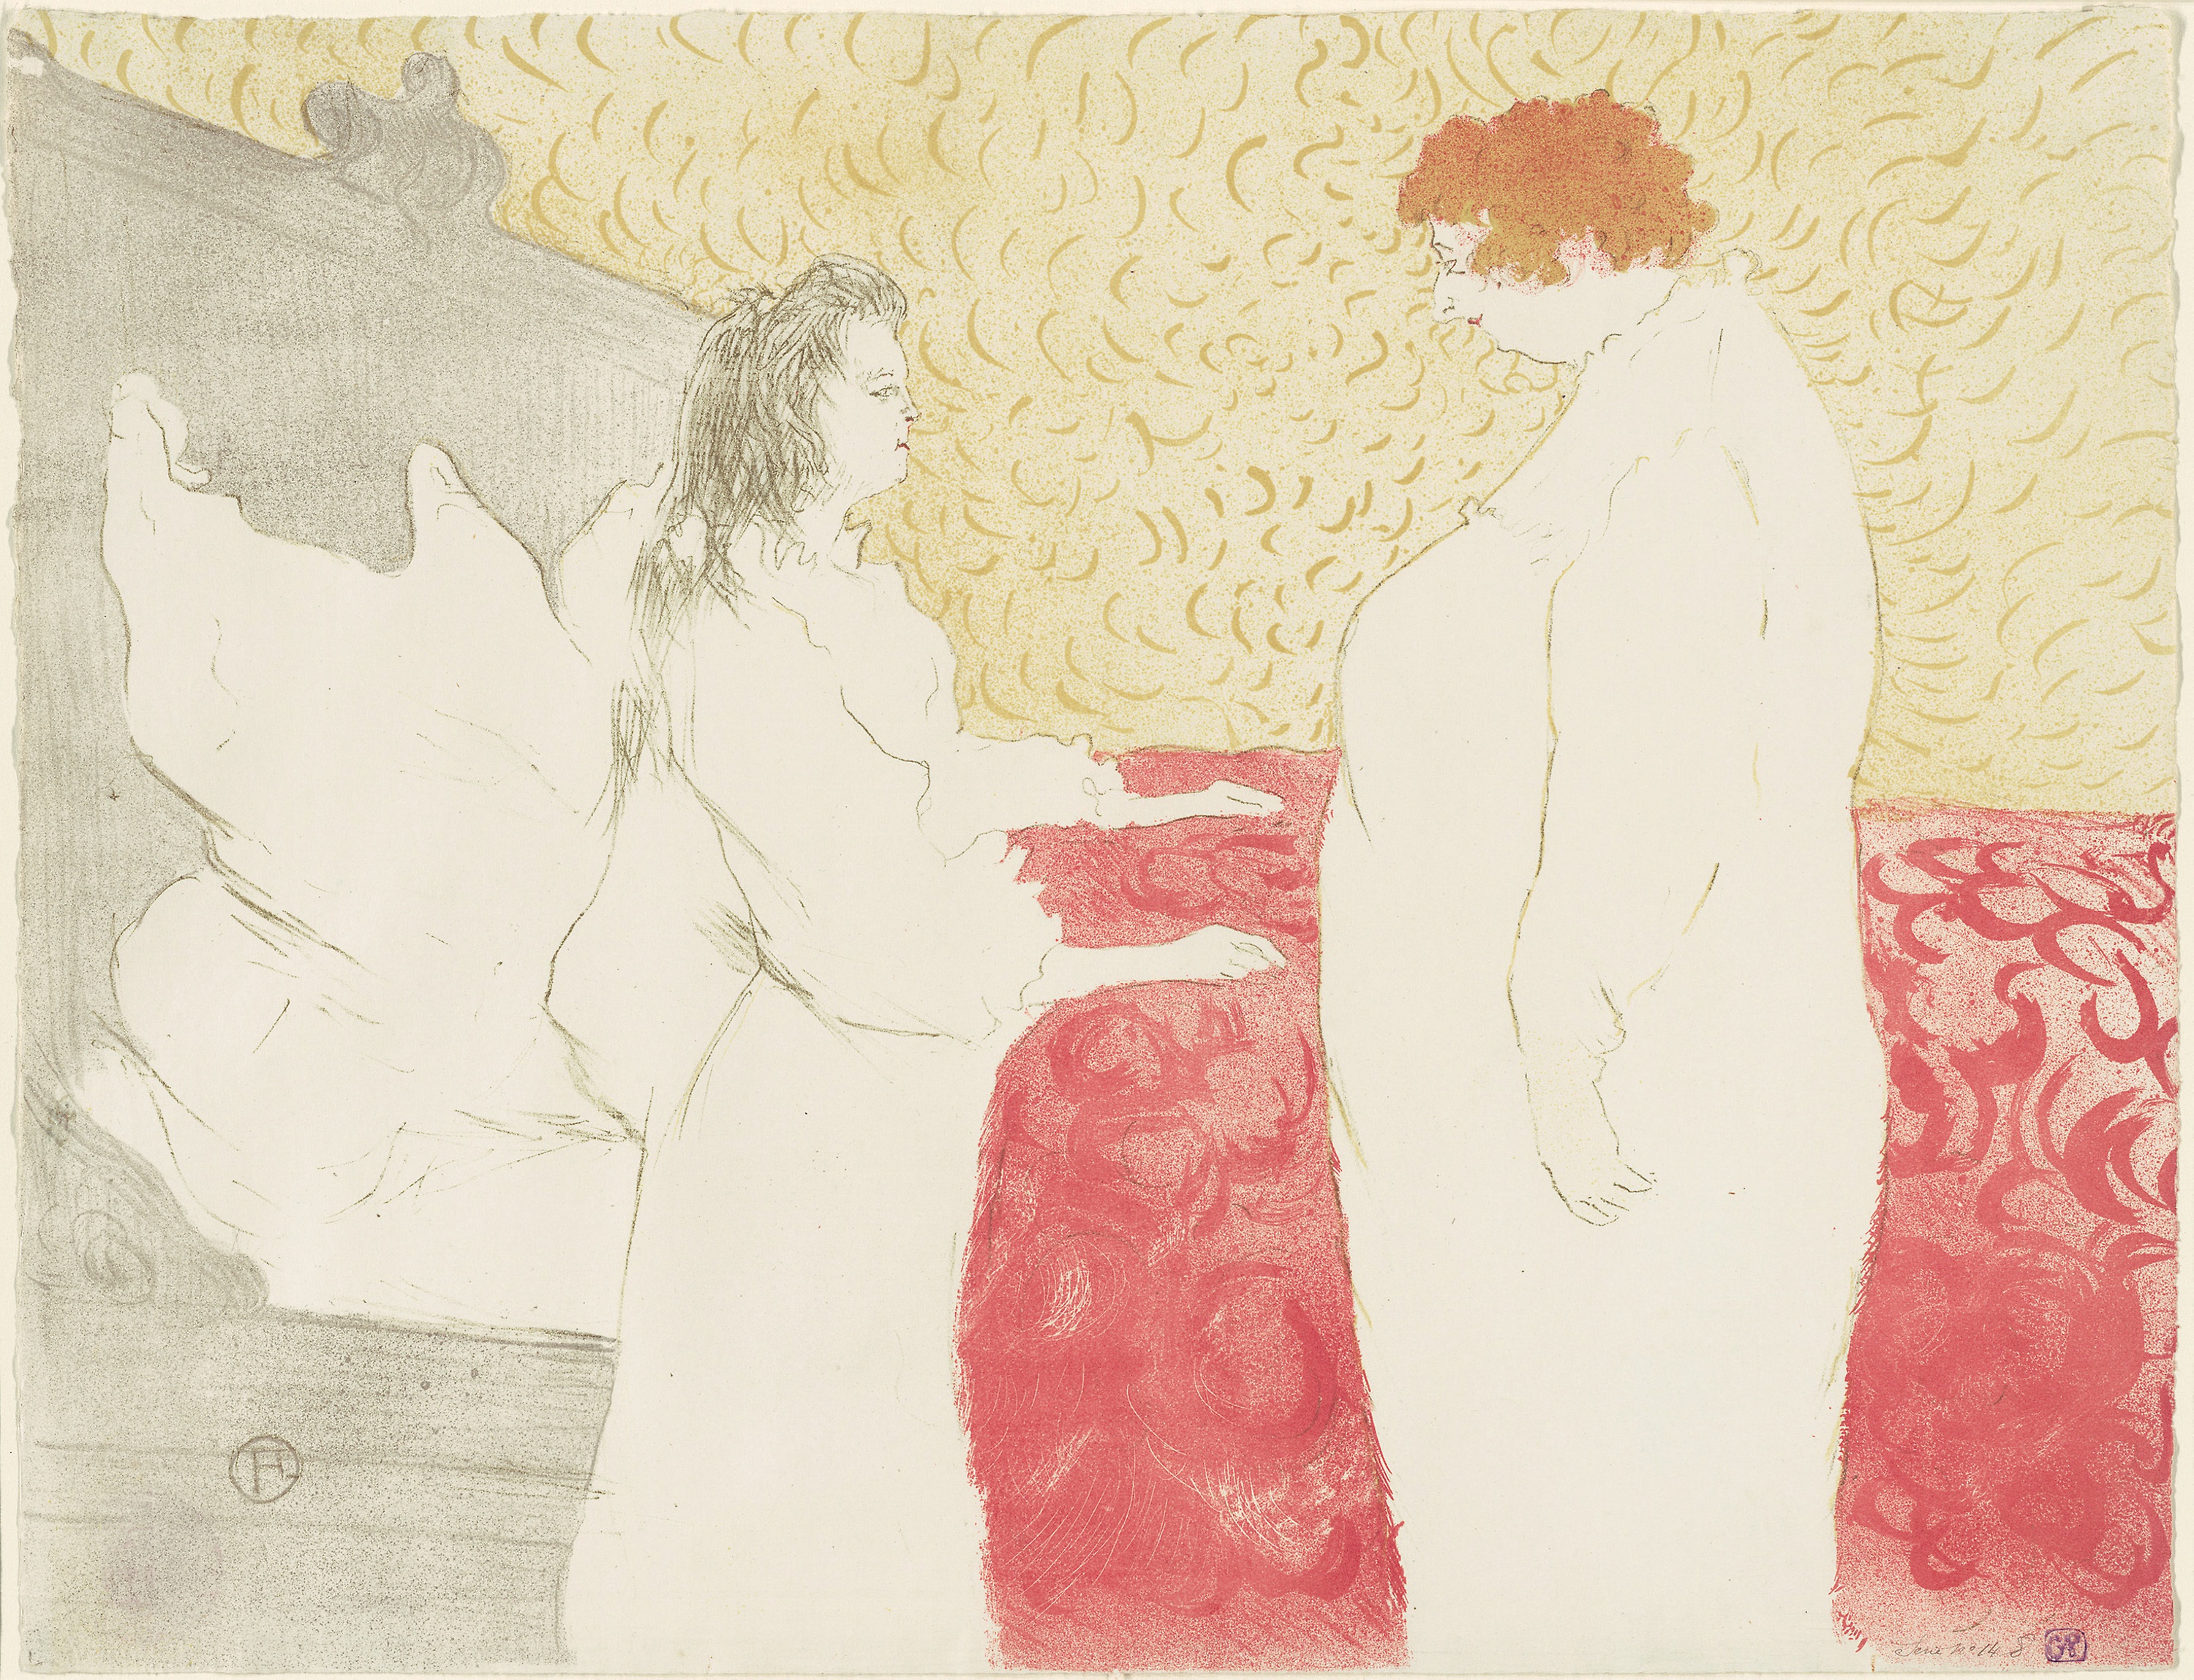
pink, art, drawing, illustration, design, paper, painting, paint, visual arts, artwork, modern art, watercolor paint, pattern, font, sketch, costume design